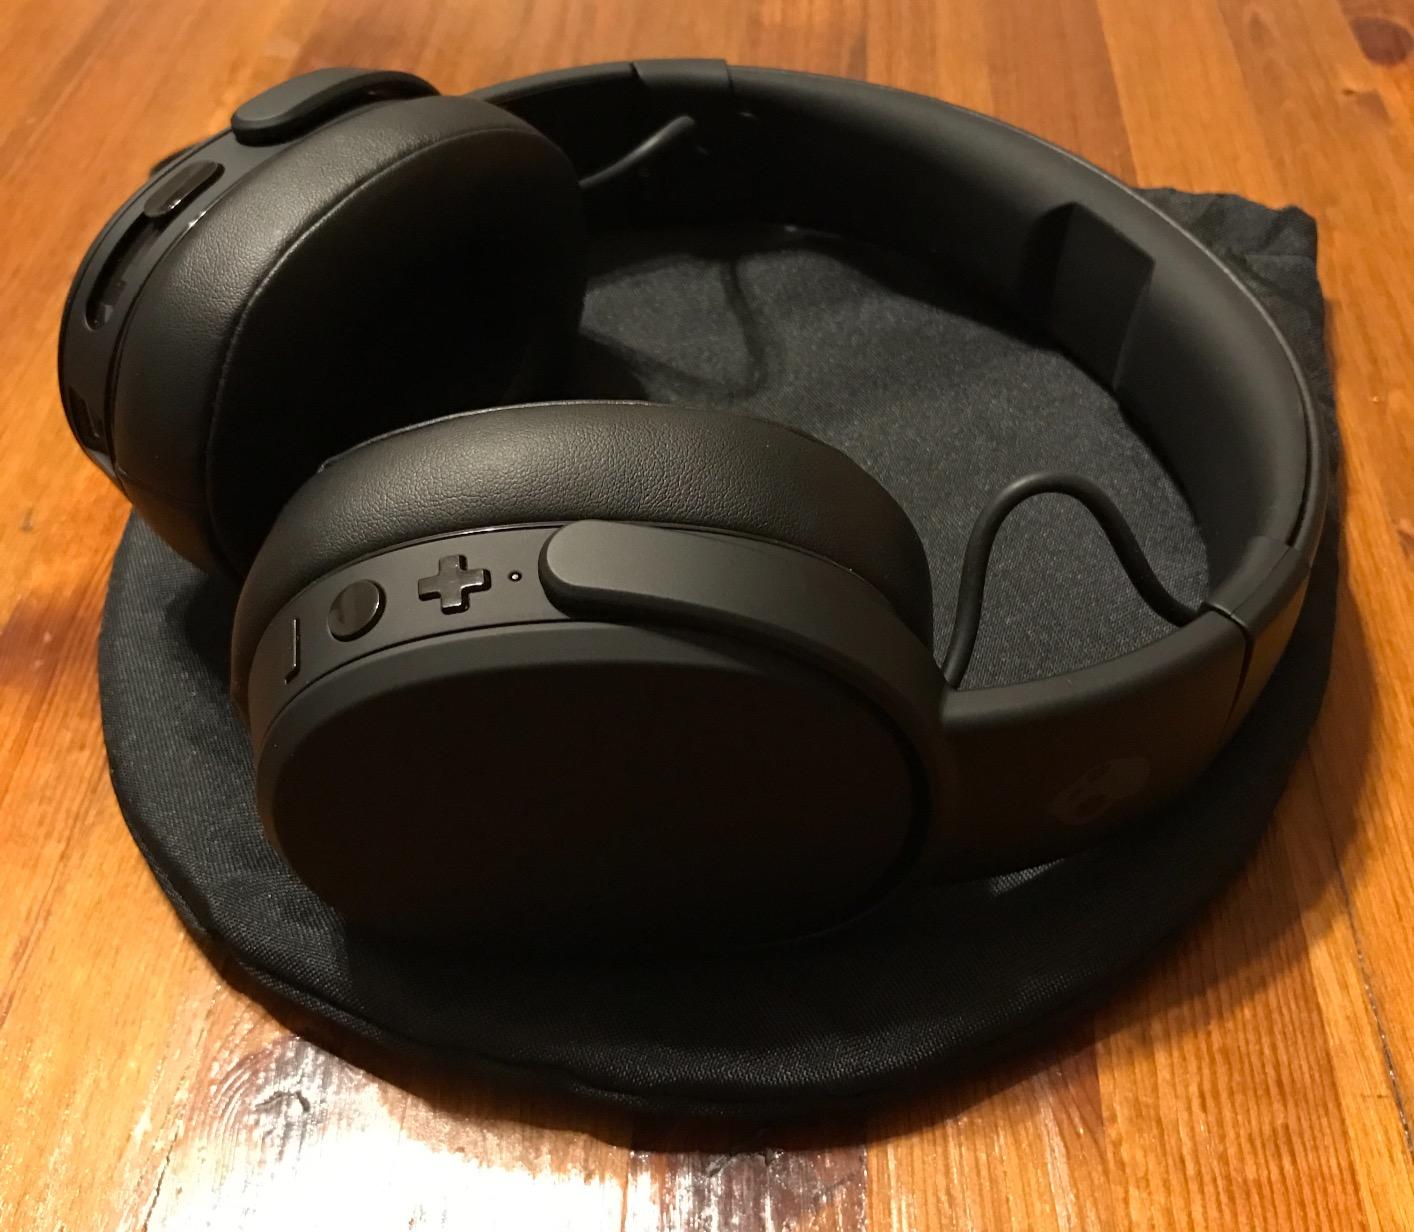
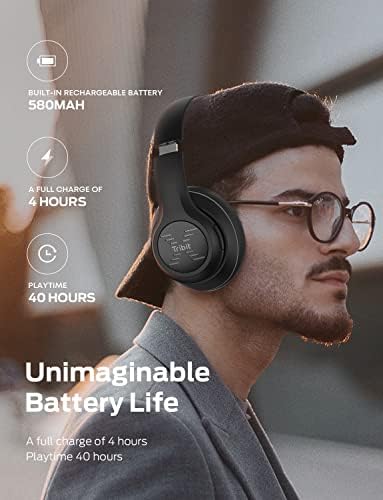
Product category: headphones
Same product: no